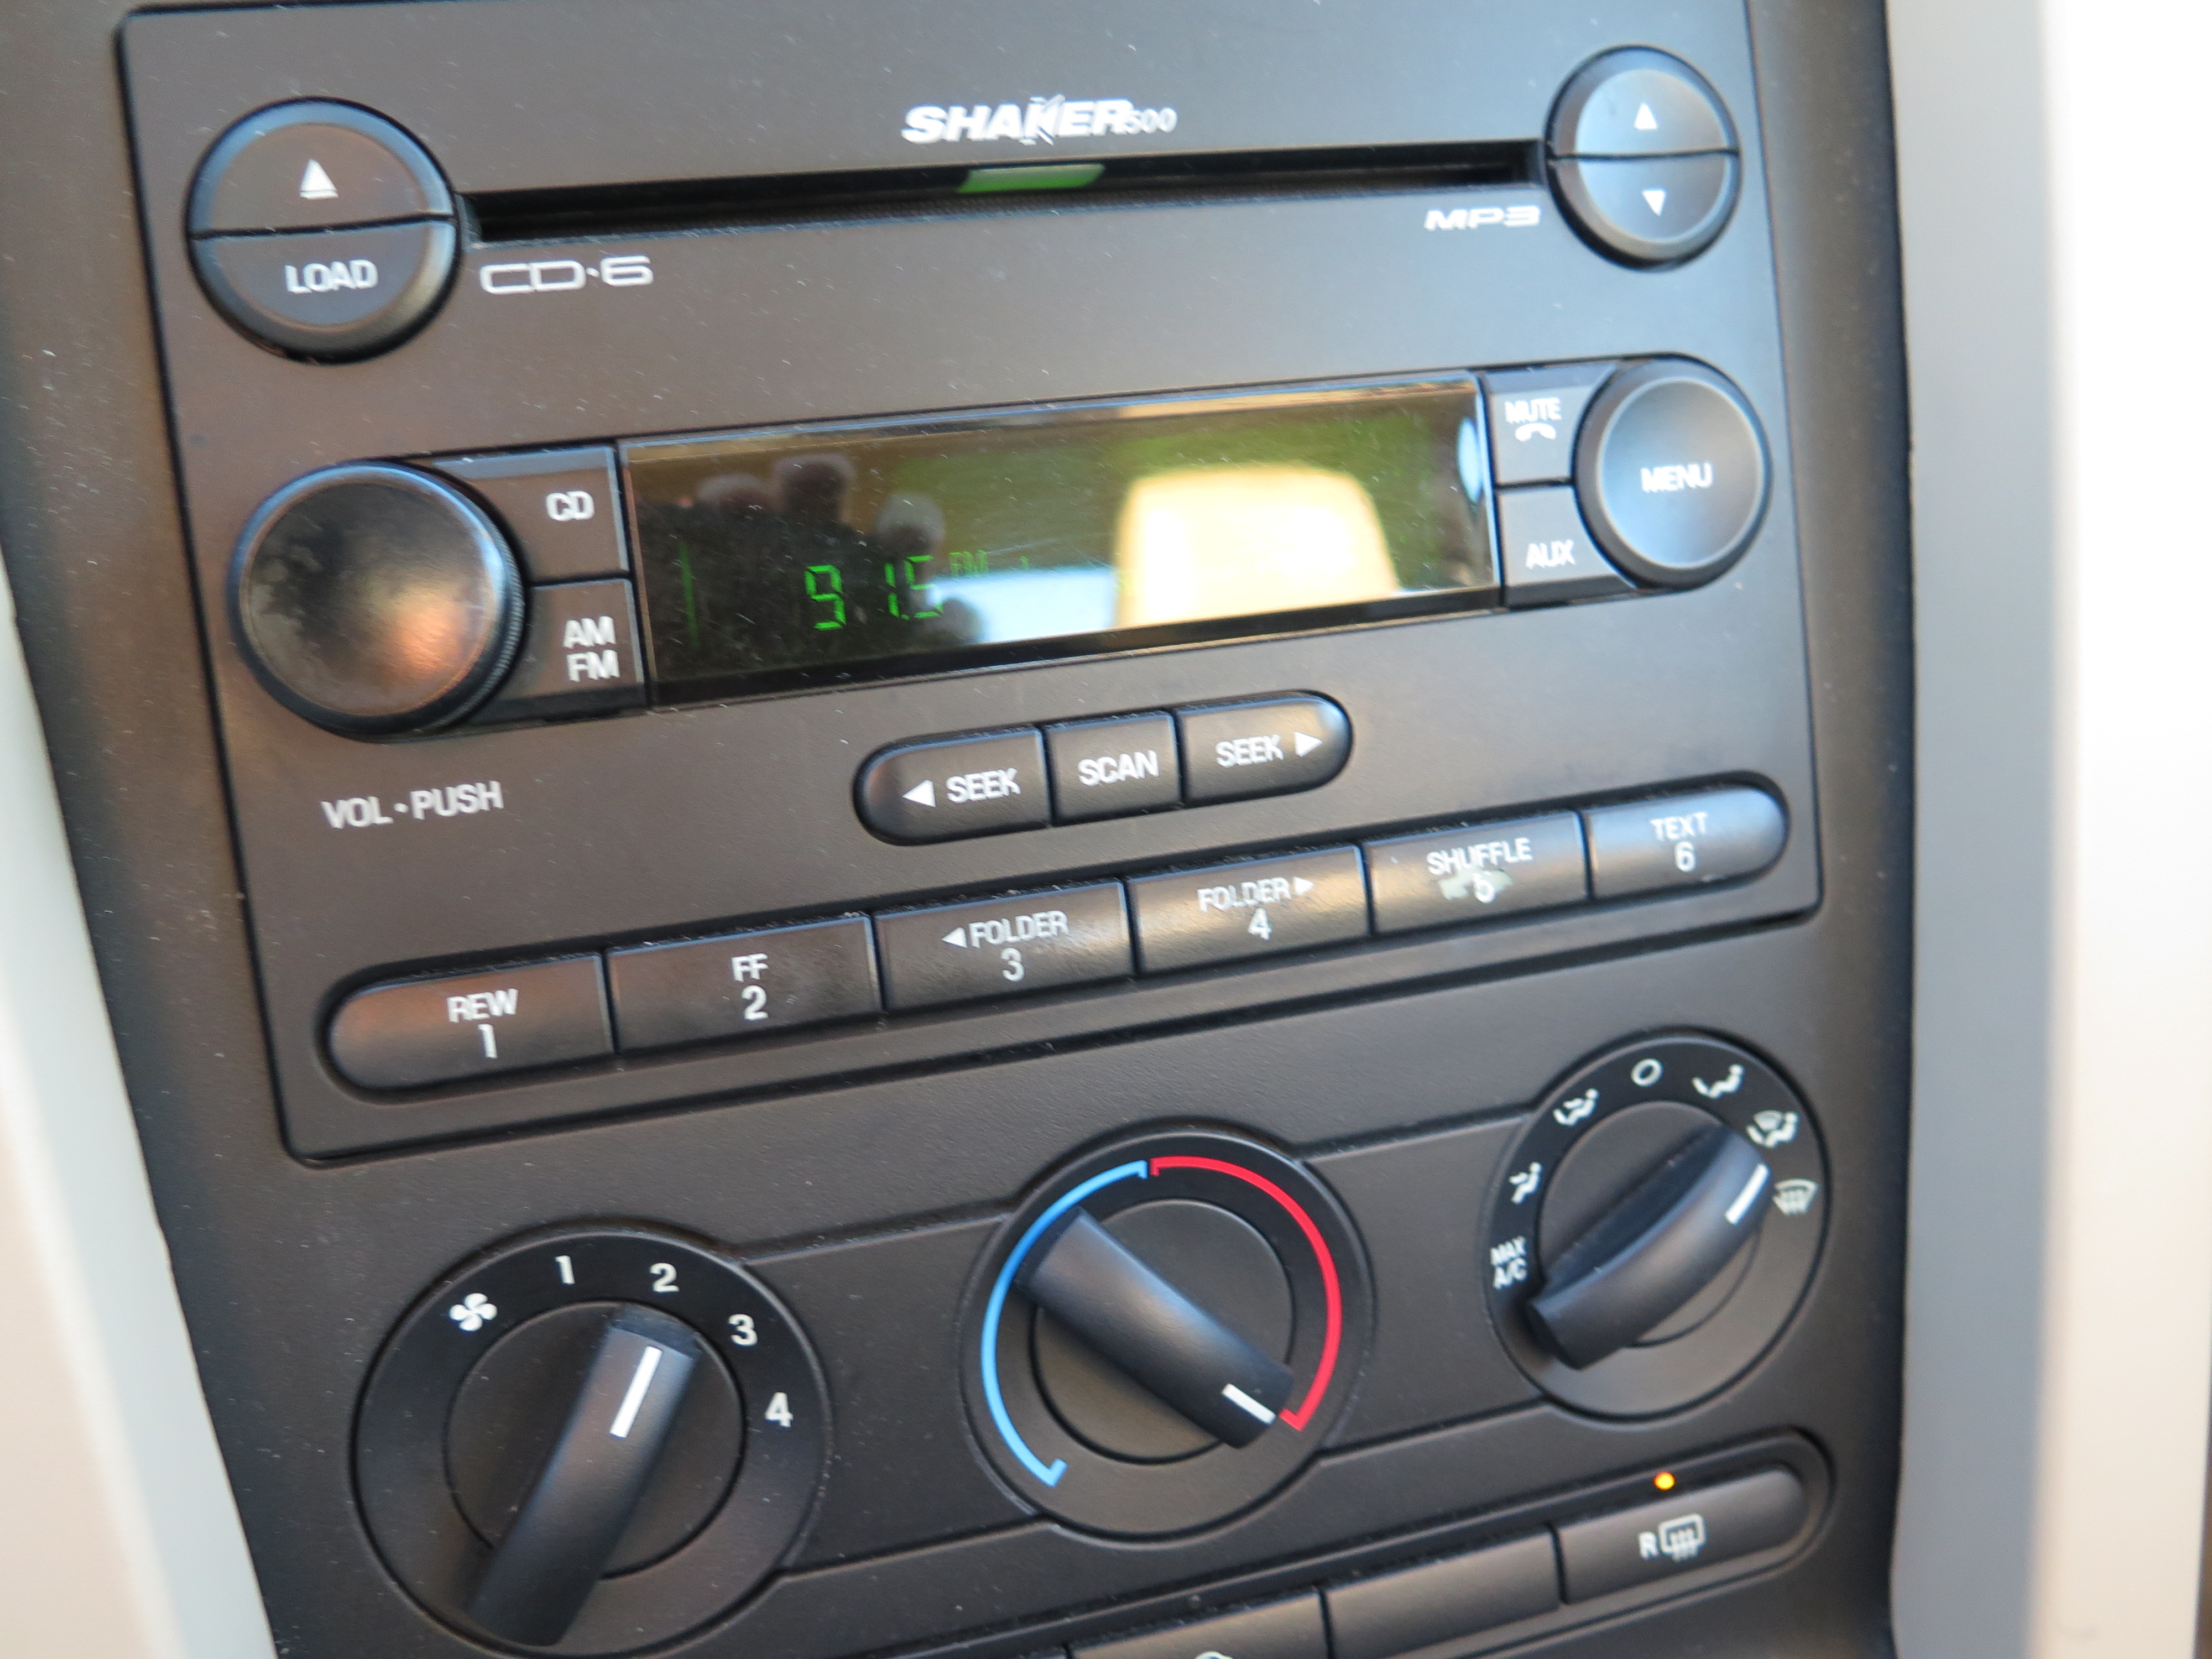
car, vehicle, radio, 2015, ford, electronics, sedan, minivan, multimedia, 365, 3652015imstillstanding, kyds, 915fm, city car, sport utility vehicle, land vehicle, automobile make, automotive exterior, compact car, family car, mid size car, crossover suv